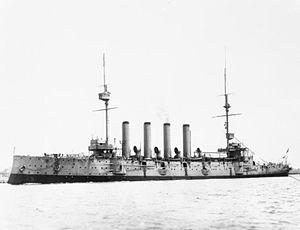
La classe Diadem est la dernière classe de croiseurs protégés de 1ʳᵉ classe, construite par la Royal Navy à la fin du XIXᵉ siècle.